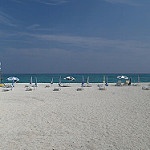
Scene: Outdoor